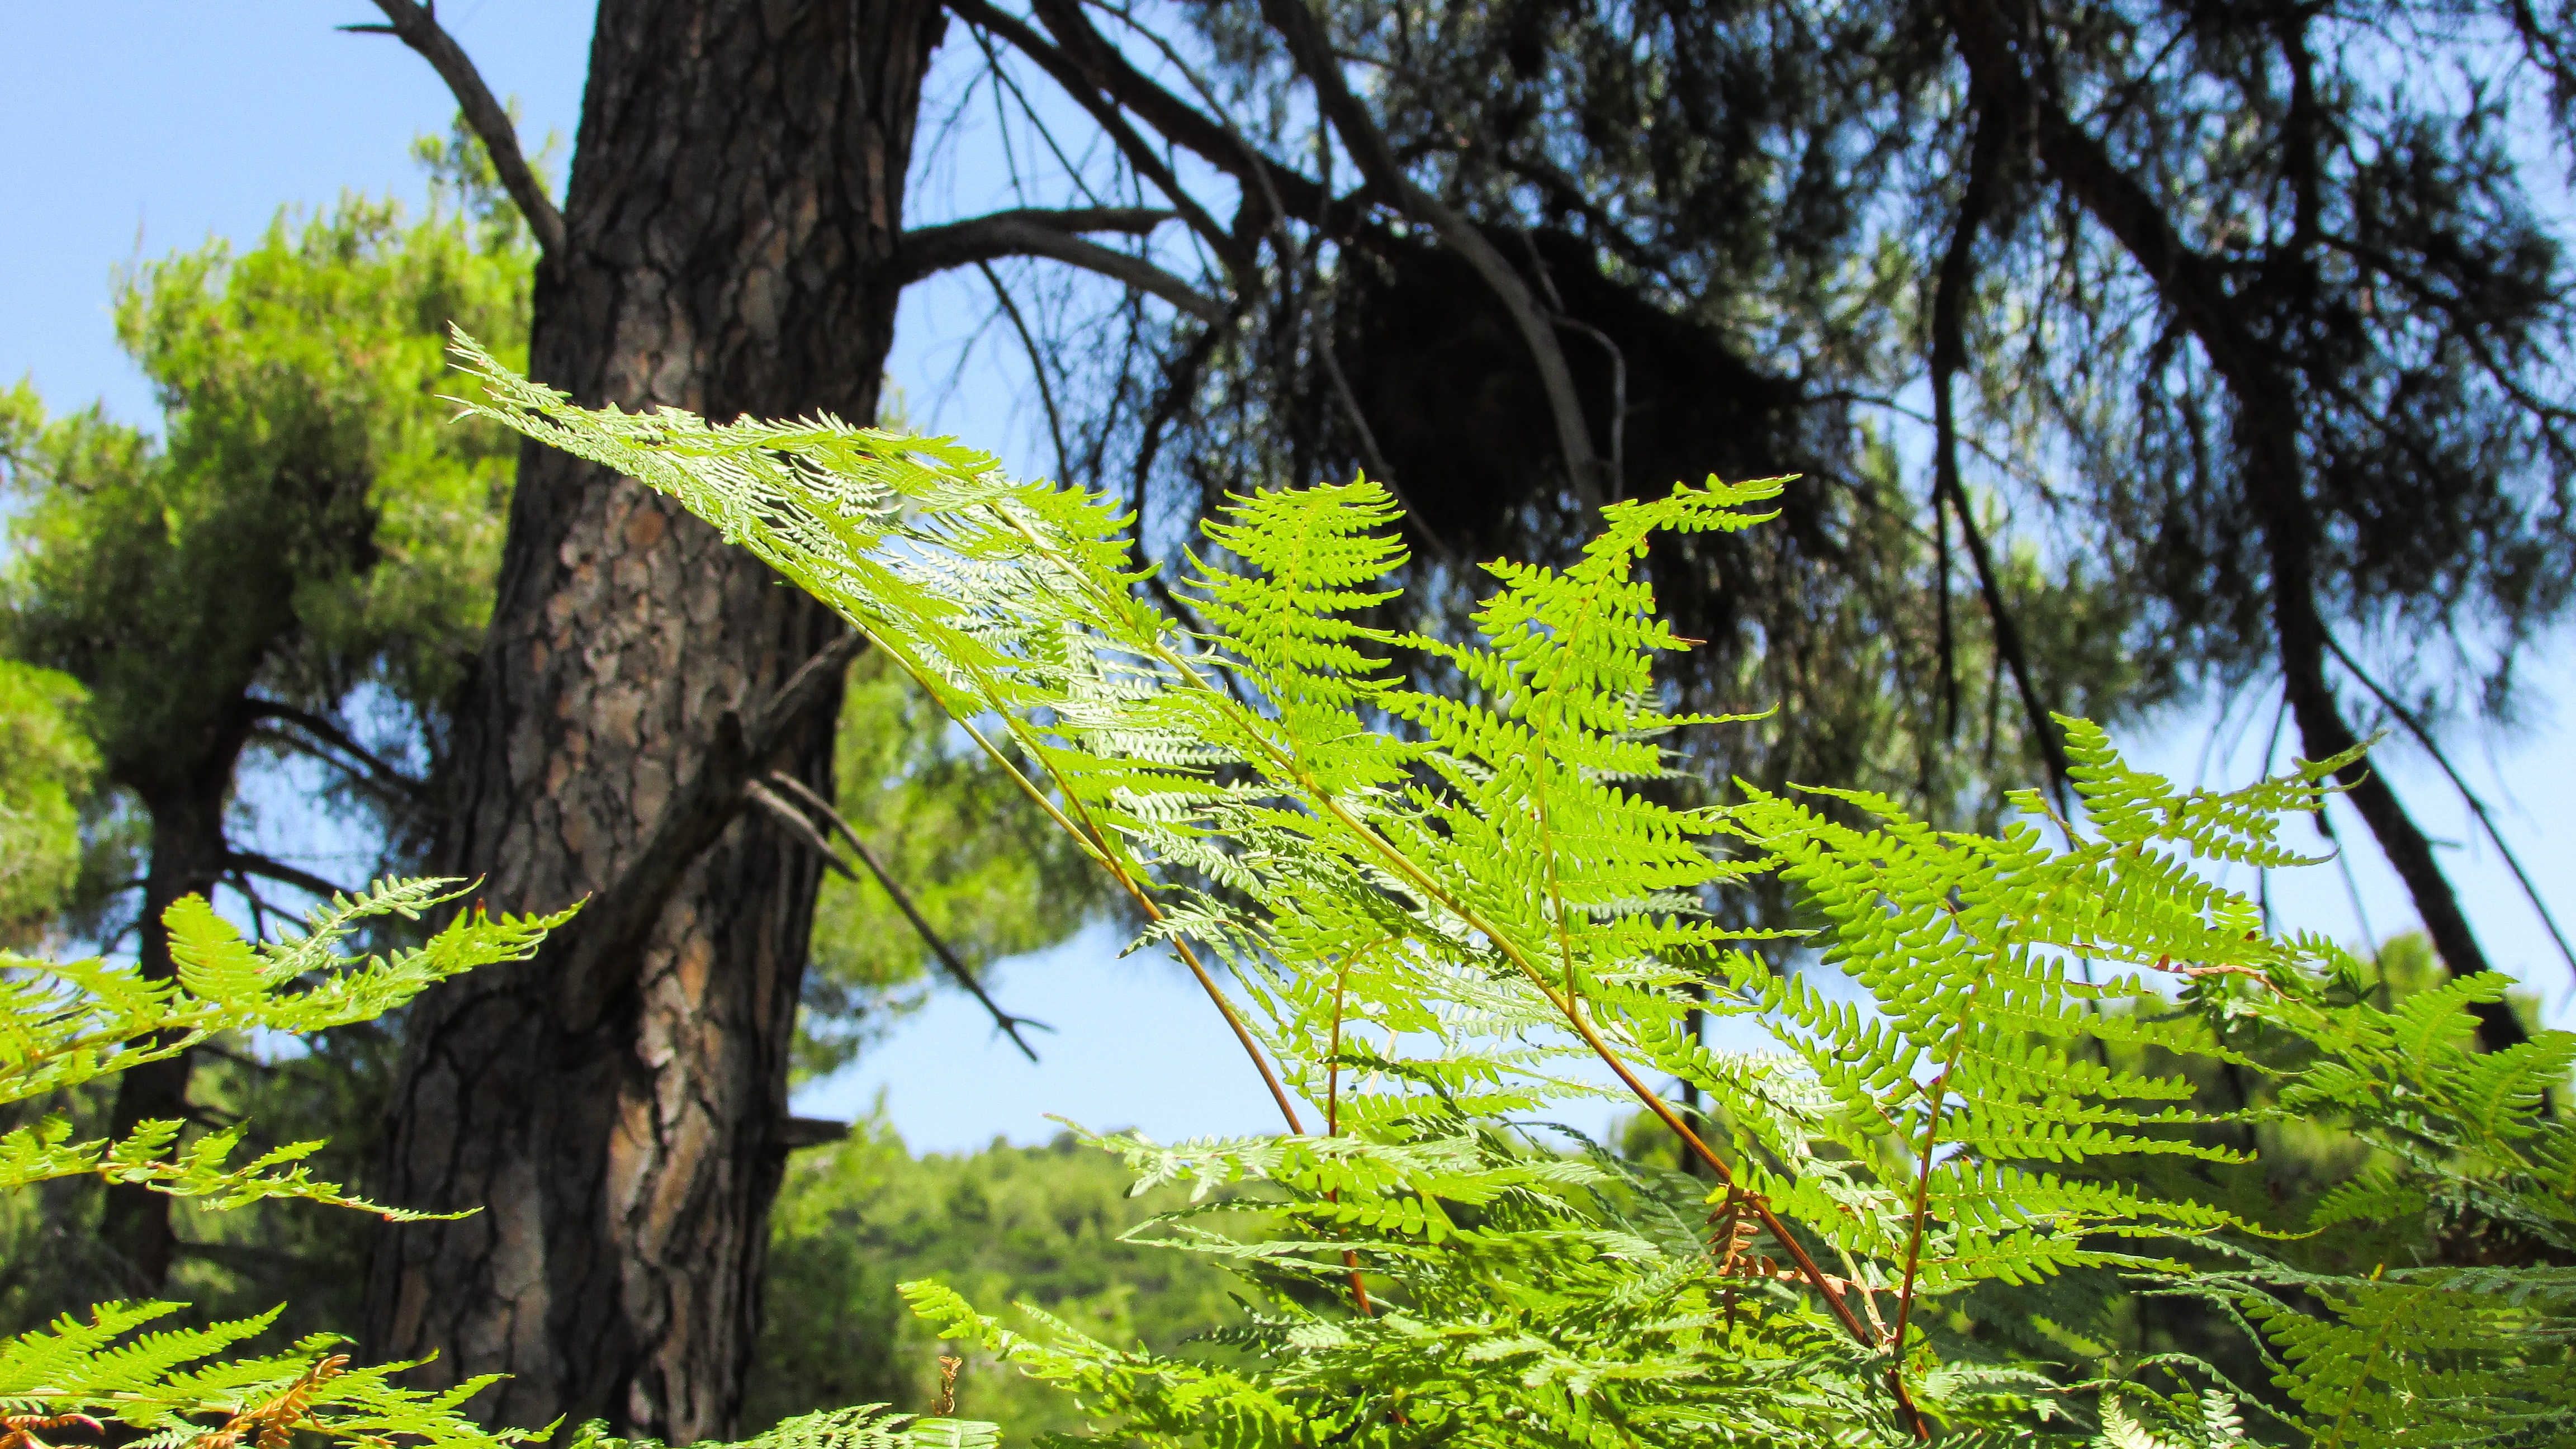
tree, nature, forest, branch, plant, leaf, flower, wild, green, jungle, botany, flora, fern, leaves, woods, vegetation, rainforest, greece, woodland, habitat, ecosystem, skiathos, natural environment, woody plant, land plant